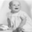
Label: baby